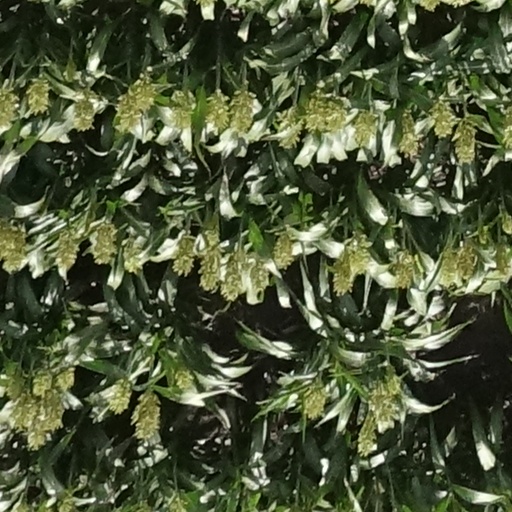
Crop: sorghum